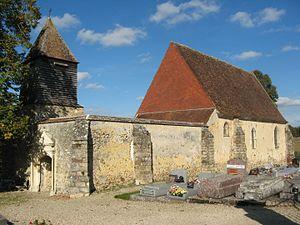
Saligny (Yonne)
Cet article recense une partie des monuments historiques de l'Yonne, en France.
L'église de Saligny est une église située à Saligny, en France.